Love Story (Taylor Swift song)

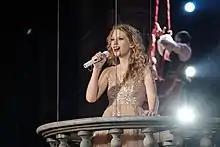
Taylor Swift singing on a flying balcony on the Speak Now tour

"Love Story" has become a staple in Swift's concerts—as of July 2023, she had performed the song live over 500 times, more than any other song in her discography. The song became a number in Swift's shows during which many couples get engaged, specifically after the bridge that has lyrics about Romeo proposing to Juliet.